Synchrotron-Light for Experimental Science and Applications in the Middle East

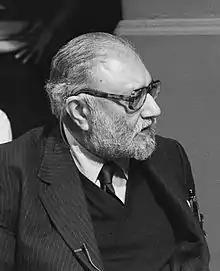
Mohammad Abdus Salam

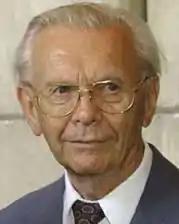
Herwig Schopper

The need for a large-scale scientific project to bring the Middle-East back into the scientific community as well as promote peace and foster international collaboration has been recognised for almost 40 years. In his speech at the 1979 Nobel Prize banquet, Pakistani physicist Mohammad Abdus Salam stated that we should "strive to provide equal opportunities to all so that they can engage in the creation of Physics and science for the benefit of all mankind".